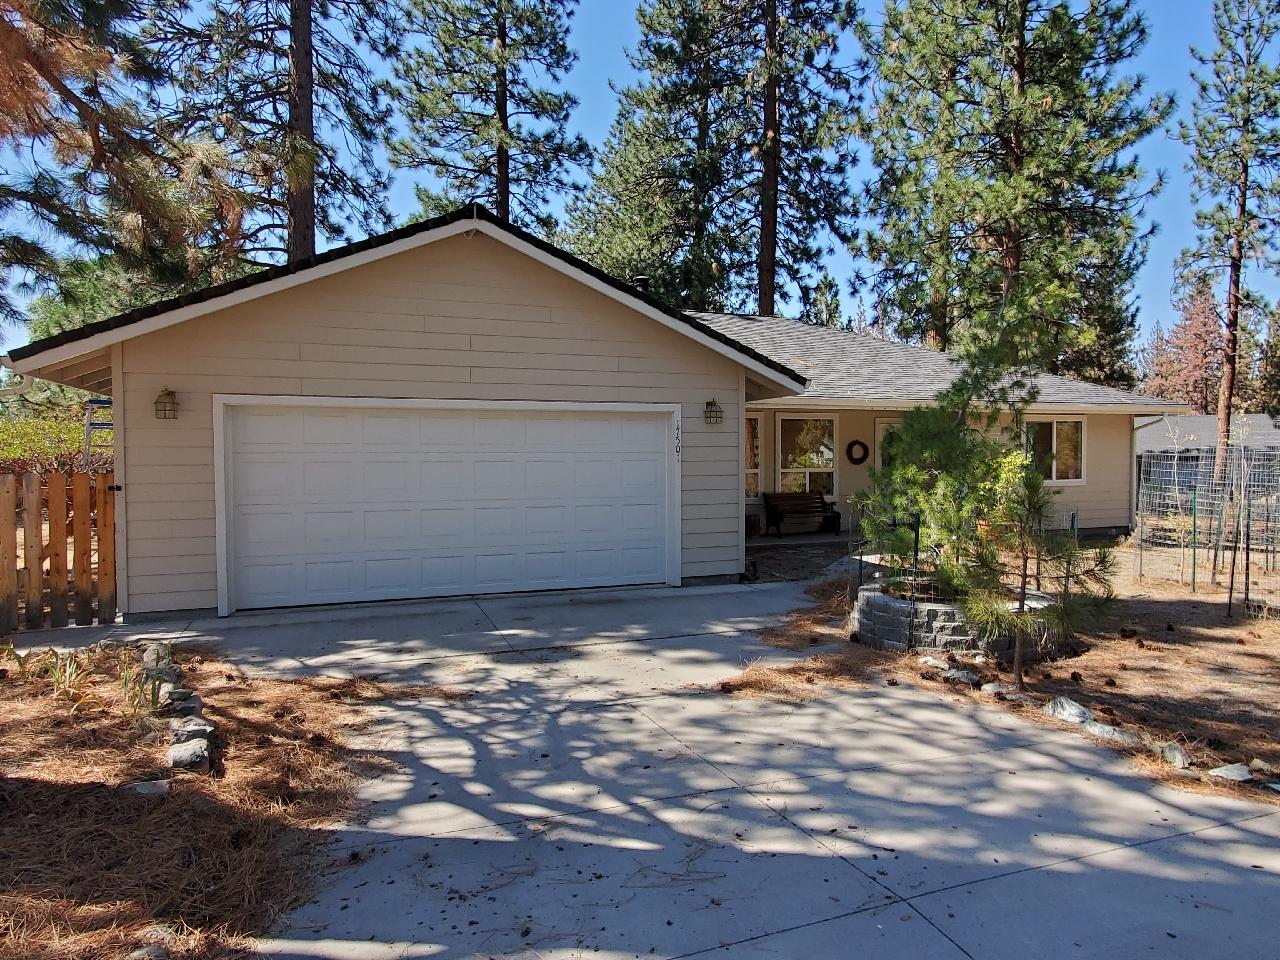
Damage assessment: no_damage